The Karate Kid (2010 film)

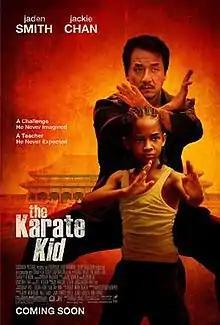
Theatrical release poster

The Karate Kid is a 2010 martial arts drama film directed by Harald Zwart from a screenplay by Christopher Murphey, based on a story by Robert Mark Kamen. It serves as the fifth film in "The Karate Kid" franchise. The film stars Jaden Smith and Jackie Chan in the lead roles, with Taraji P. Henson, Wenwen Han, Zhenwei Wang, Luke Carberry, Zhensu Wu, Zhiheng Wang, and Yu Rongguang in supporting roles. The story follows 12-year-old Dre Parker from Detroit, who moves to Beijing, China with his widowed mother Sherry and runs afoul of the neighborhood bully Cheng. He makes an unlikely ally in the form of an ageing maintenance man, Mr. Han, a kung fu master who teaches him the secrets of self-defense.